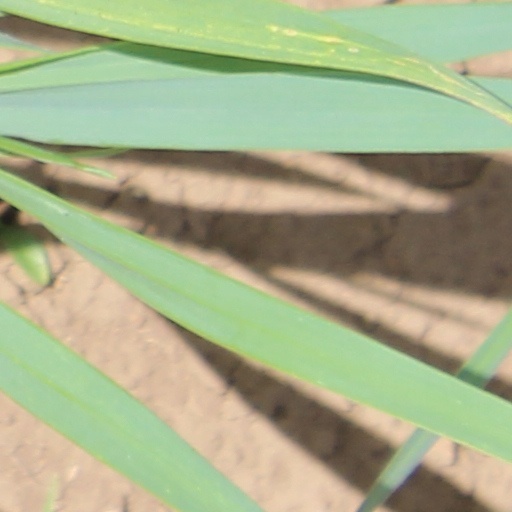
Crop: wheat